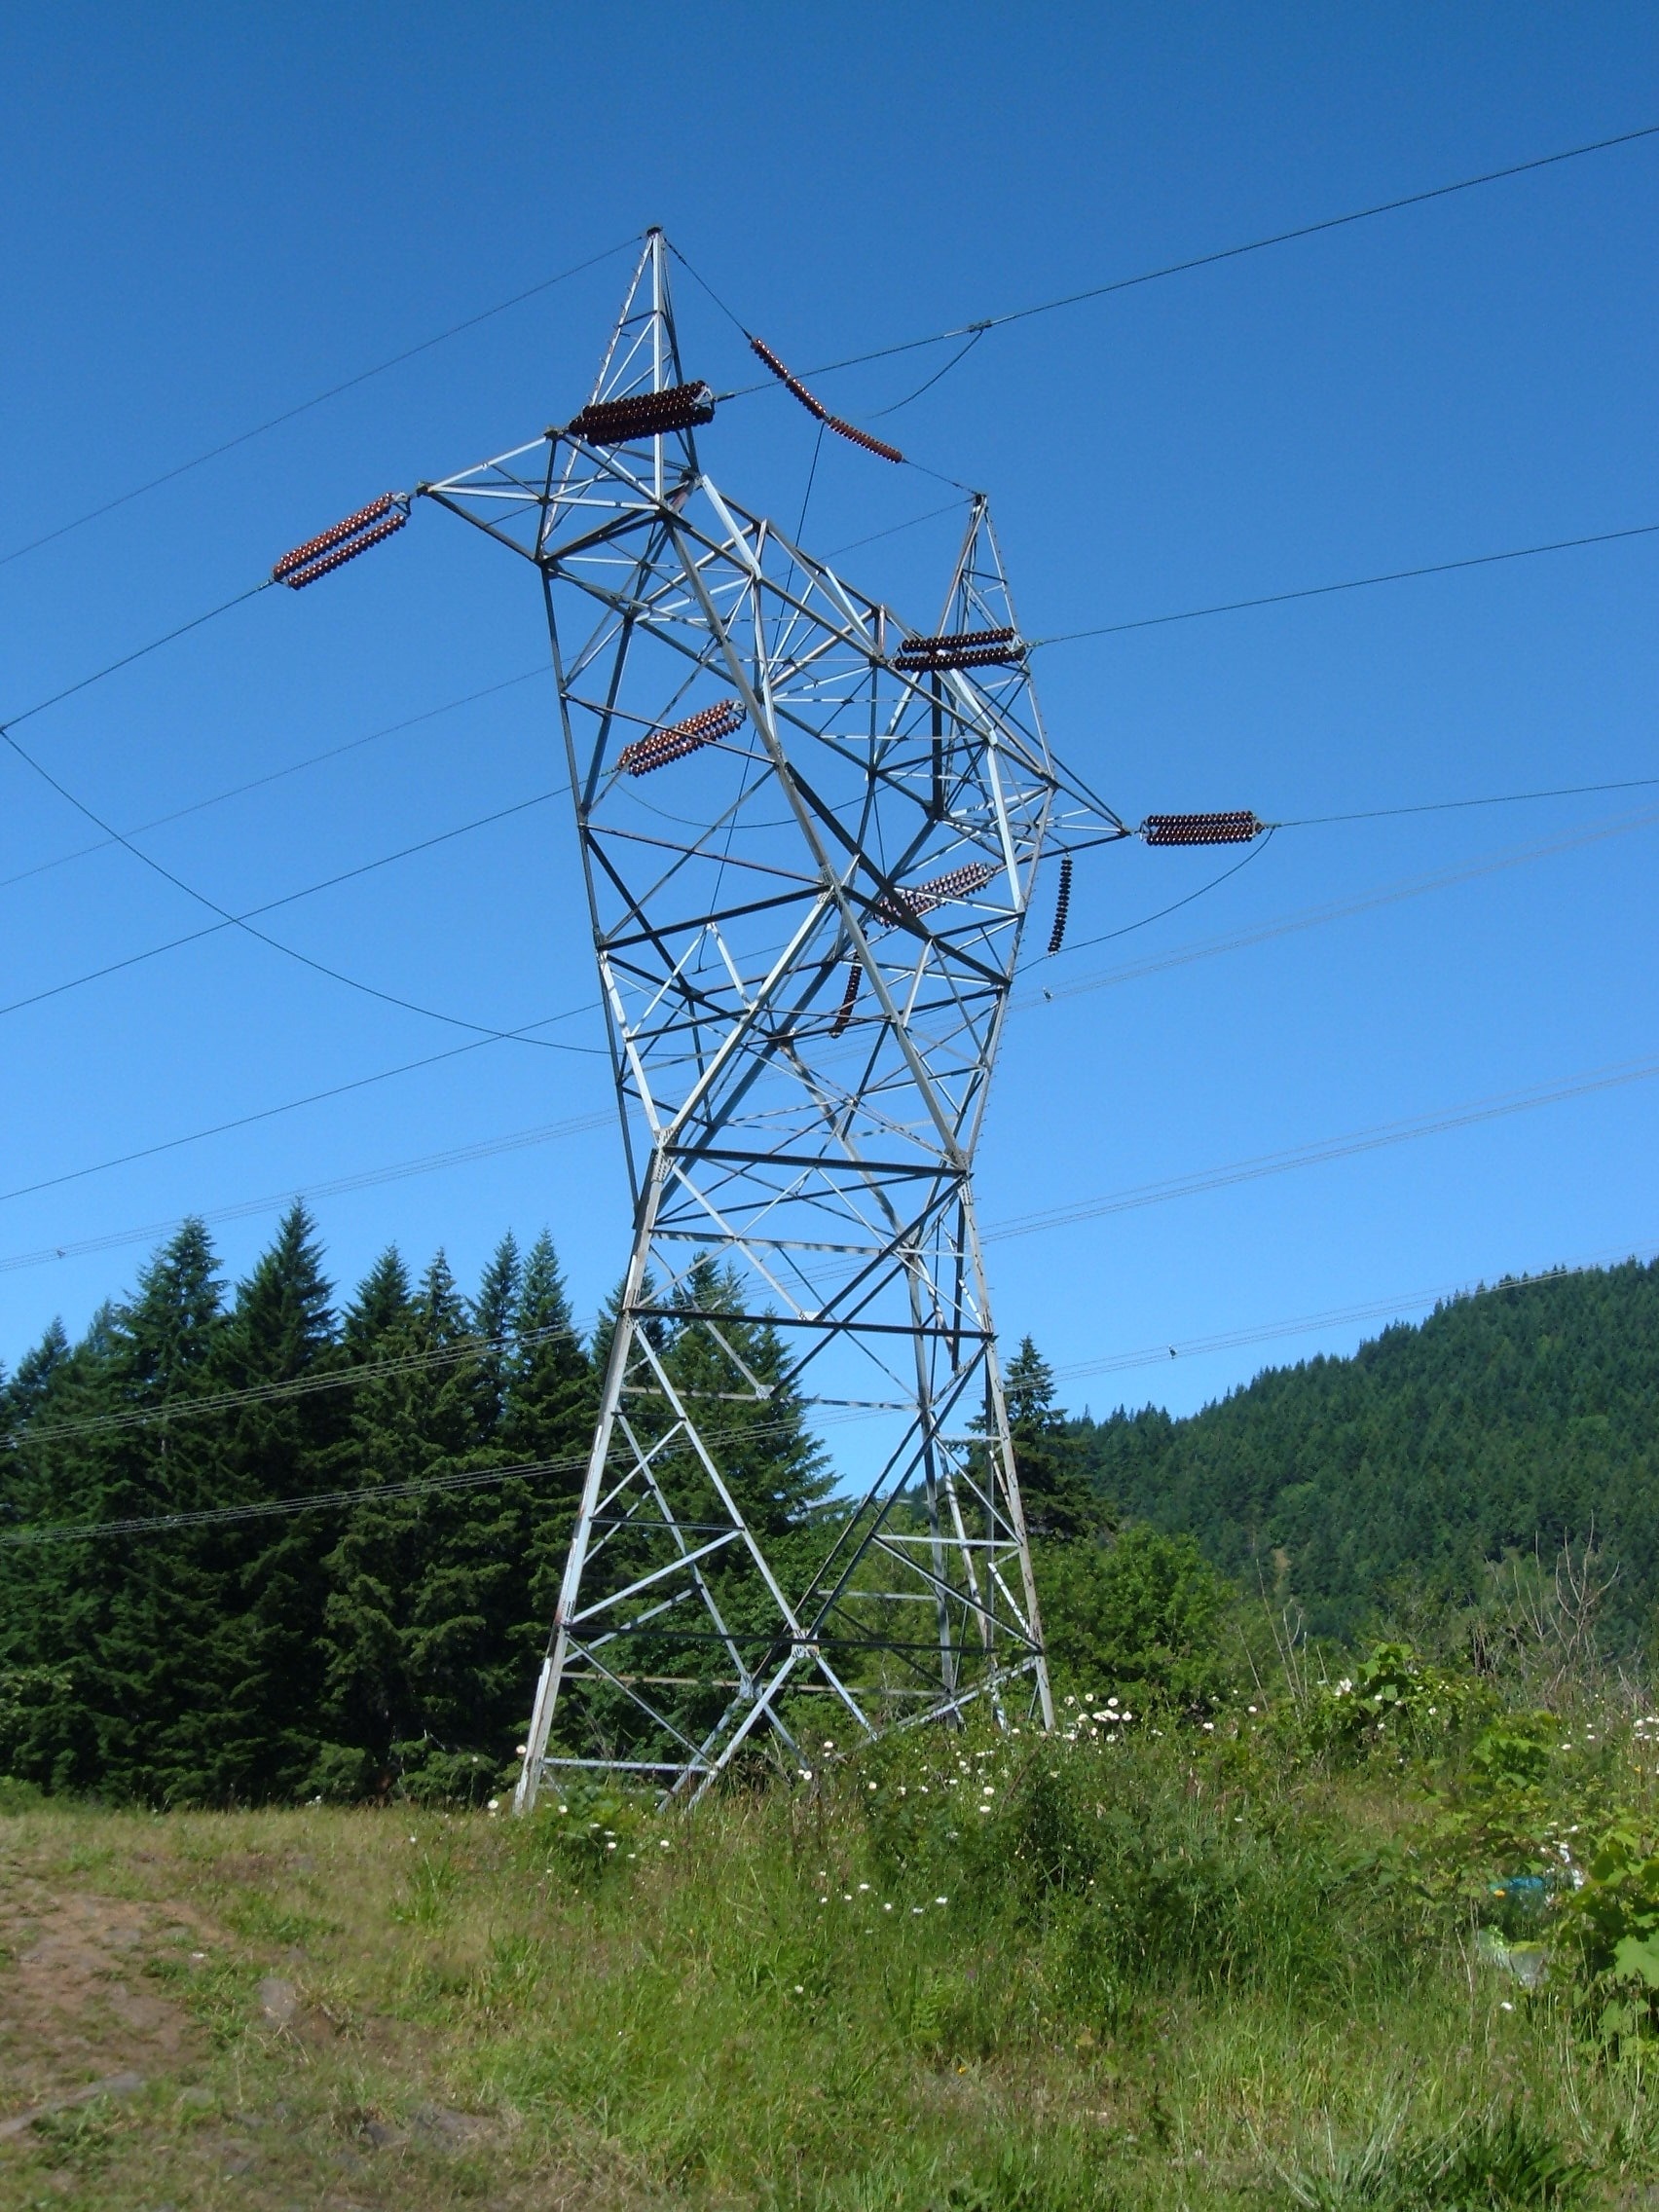
structure, sky, wind, cable, steel, wire, line, tower, mast, electrical, industry, powerline, electricity, energy, pylon, power, electric, transmission, voltage, transmission tower, outdoor structure, electrical supply, overhead power line, outdoor power equipment